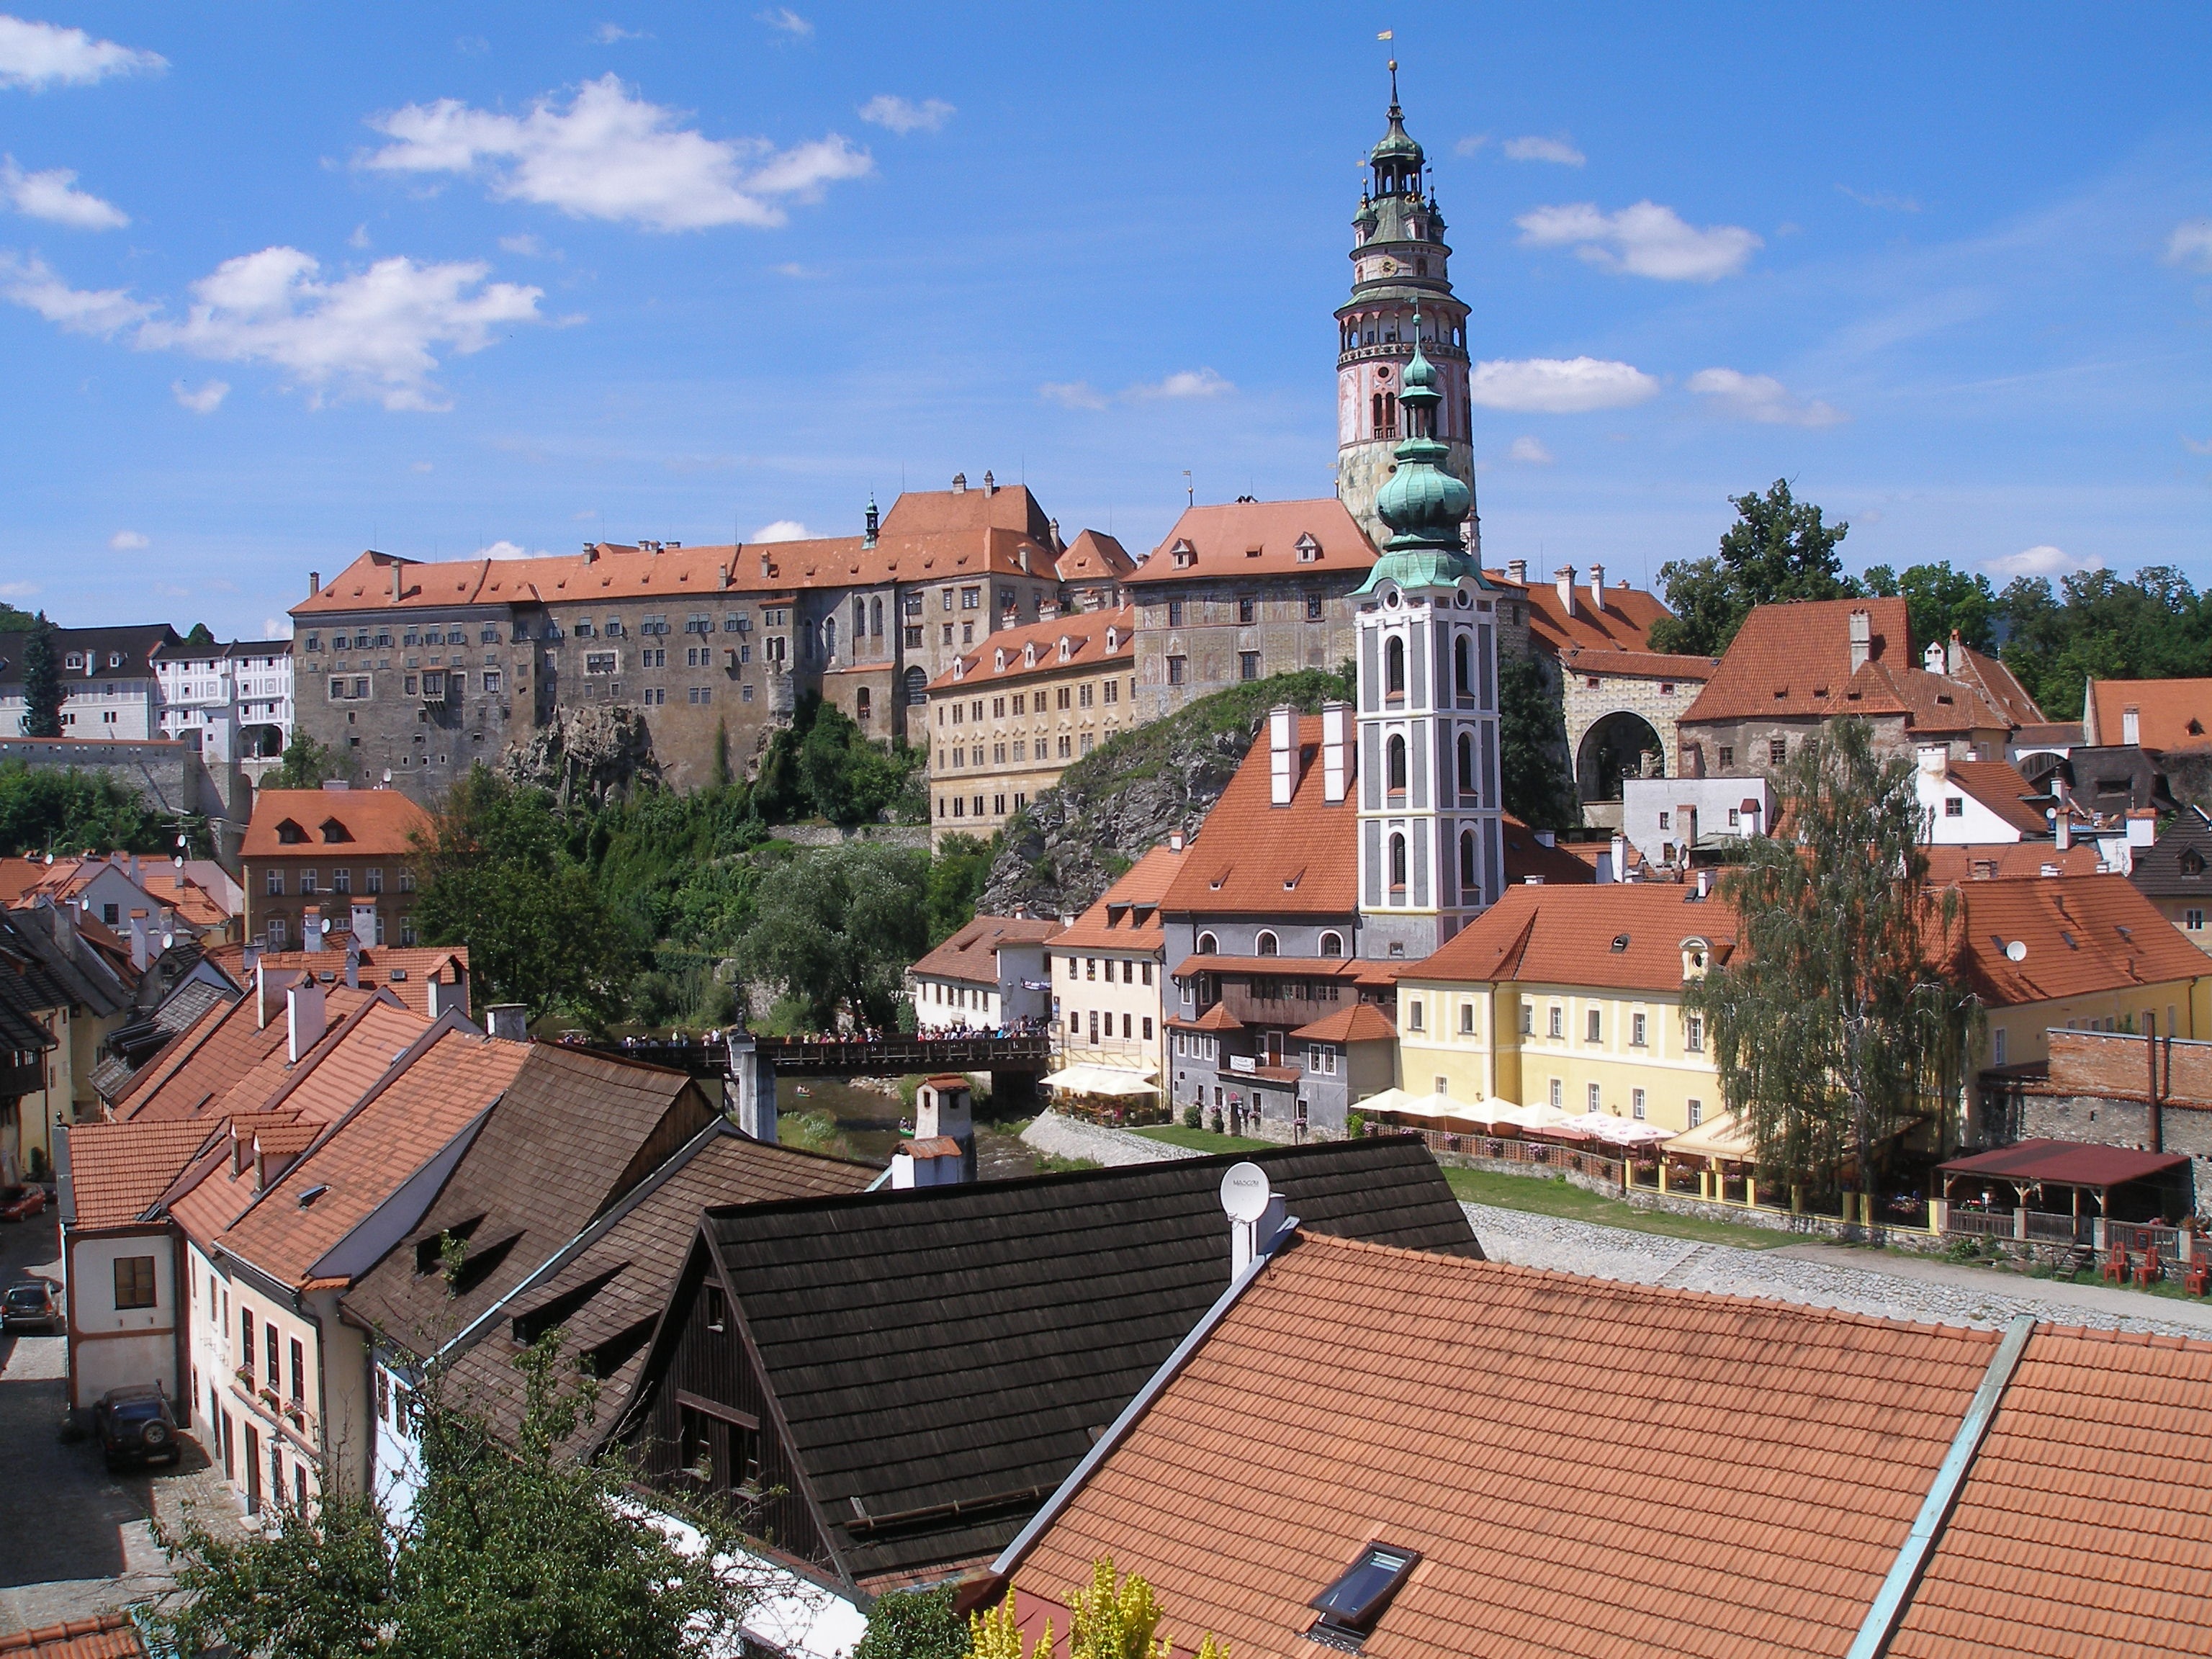
town, building, city, cityscape, downtown, plaza, castle, landmark, church, place of worship, history, historical, estate, neighbourhood, czech krumlov, of the city, human settlement